New Albany Community Foundation

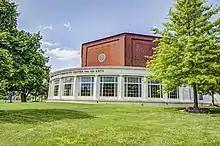
The Jeanne B. McCoy Community Center for the Arts in New Albany, Ohio

In 2004, the Foundation led the effort to build and endow a performing arts center in New Albany’s historic village center, the Jeanne B. McCoy Community Center for the Arts, adjacent to the public school campus. The Foundation united the village and township governments, the school district, the community authority, and private benefactors, to create an arts venue serving both the schools and the community. Playwright Wendy Wasserstein spoke at a 2004 fundraiser that raised $2.23 million for the future arts center. Moved by the community’s commitment to arts and education, Wasserstein said, "This is extraordinary… There is nothing like creating the strength of a community. It’s the most humane thing you can do." The $13 million Jeanne B. McCoy Community Center for the Arts, known as "The McCoy," opened in 2008. The center presents hundreds of events and performances annually, and is home to the 100-member New Albany Symphony Orchestra. In 2019, The McCoy hosted a total of 374 events and welcomed 102,401 attendees, counting both students and community members. The Foundation also established The McCoy's $7 million endowment.